Nightraiders

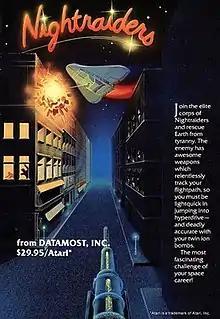

Nightraiders is a scrolling shooter designed by Peter Filiberti and published in 1983 by Datamost for Atari 8-bit computers. It was inspired by the 1982 arcade video game "Zaxxon", but scrolls vertically instead of diagonally.